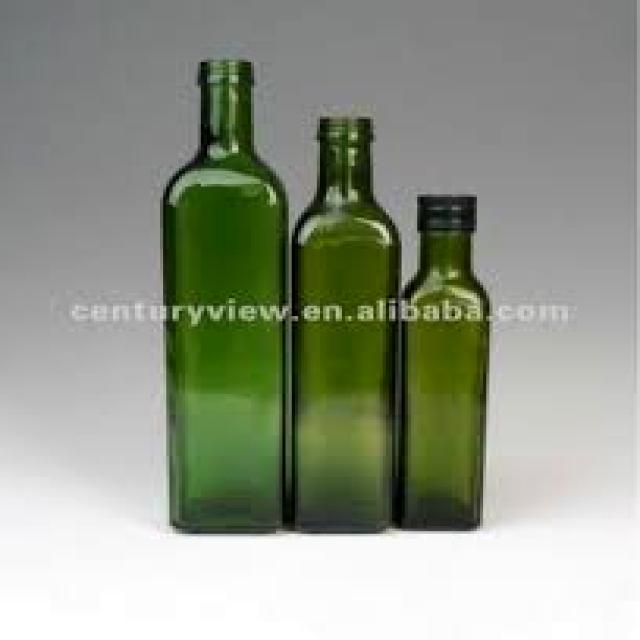
Label: Glass